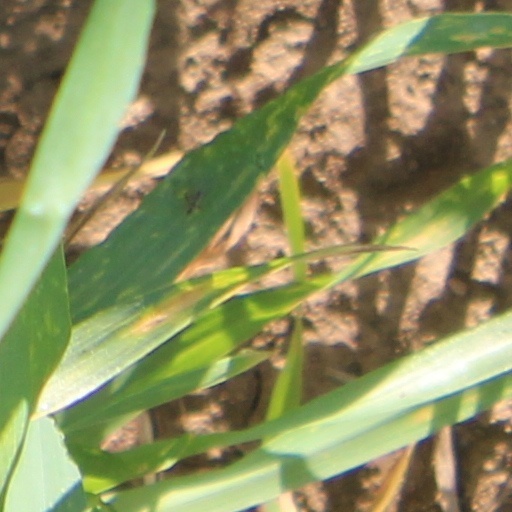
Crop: wheat